Mel Brooks

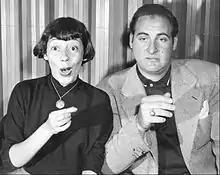
Brooks wrote for "Your Show of Shows" starring Imogene Coca and Sid Caesar

After the war, Brooks's mother had secured him a job as a clerk at the Brooklyn Navy Yard, but Brooks "got into a taxi and ordered the driver to take him to the Catskills", where he started working in various Borscht Belt resorts and nightclubs in the Catskill Mountains as a drummer and pianist. When a regular comic at one of the clubs was too sick to perform, Brooks started working as a stand-up comic, telling jokes and doing movie-star impressions. He also began acting in summer stock in Red Bank, New Jersey, and did some radio work. He eventually worked his way up to the comically aggressive job of tummler at Grossinger's, one of the Borscht Belt's most famous resorts.